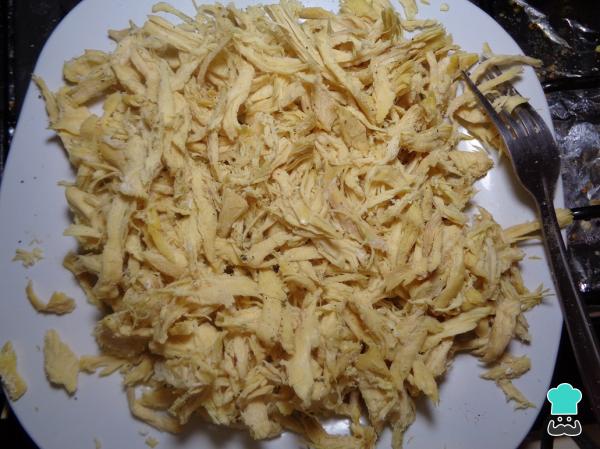
Por otro lado, una vez cocida la pechuga de pollo la retiramos del agua caliente y dejamos que se enfrié un momento. Cuando ya esté a temperatura ambiente la deshebramos perfectamente y sazonamos con una pizca de sal y de pimienta. Reservamos un momento.